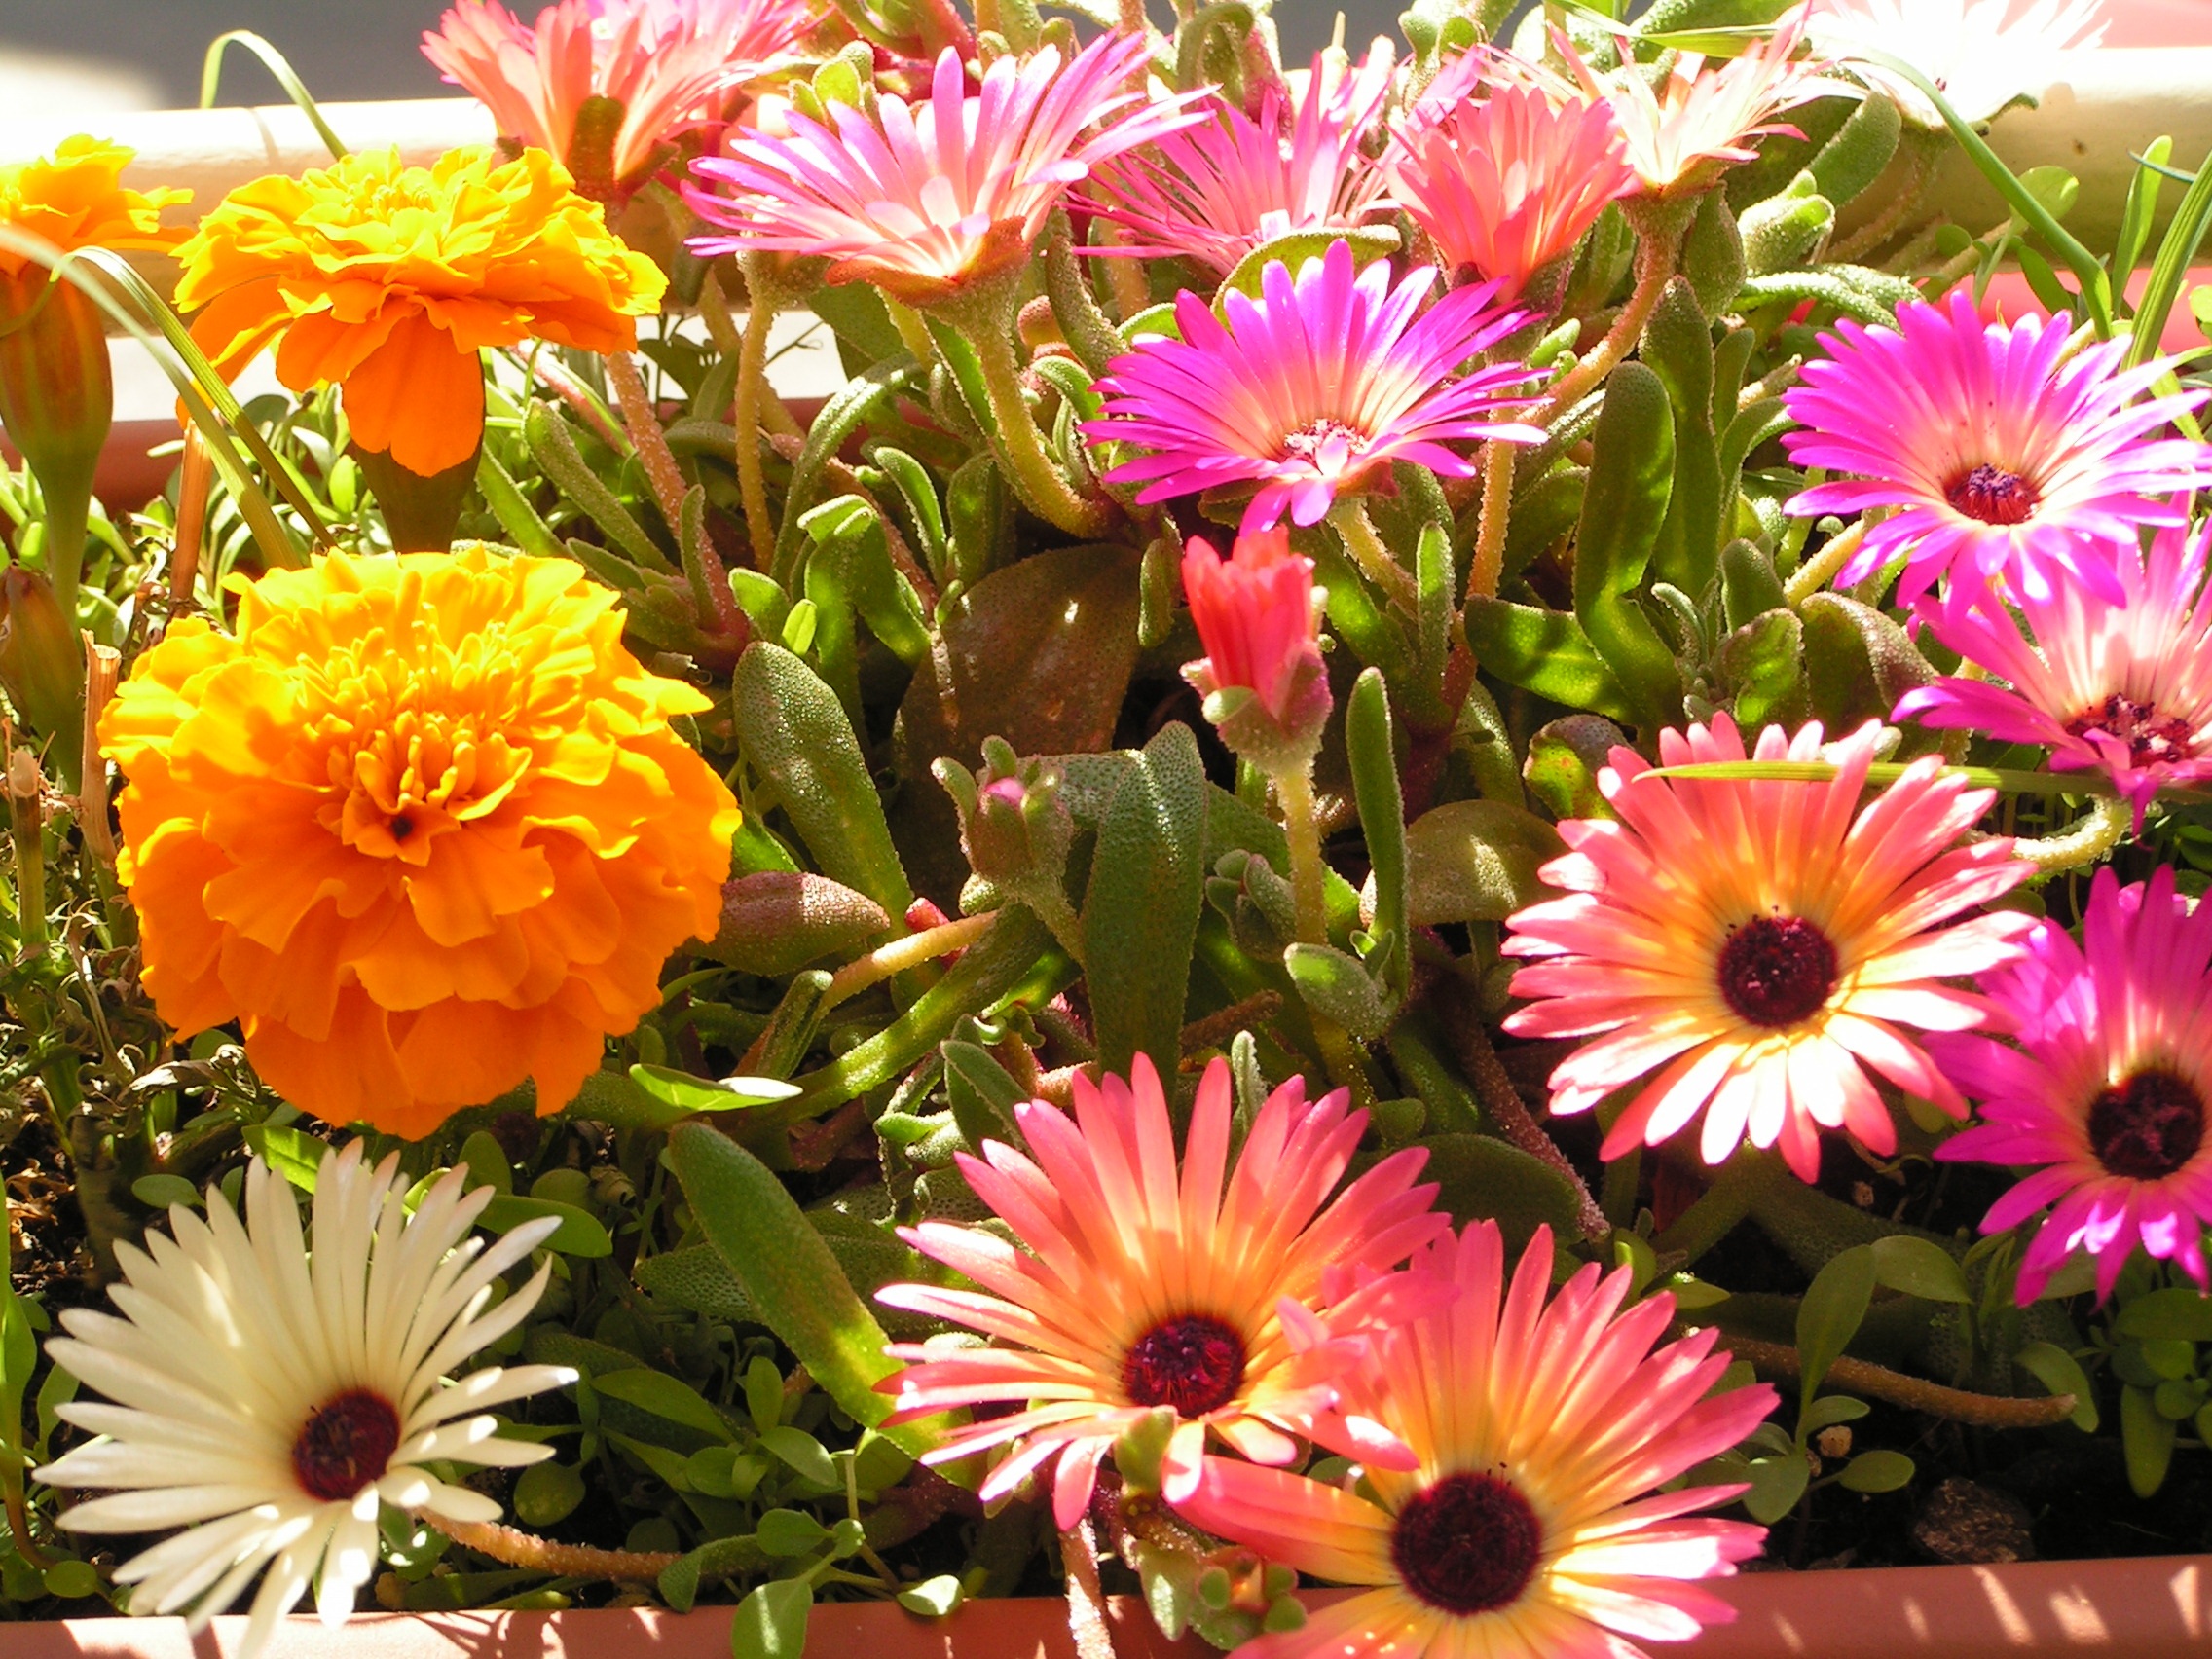
nature, plant, flower, petal, spring, botany, flora, pigface, colors, gerbera, floristry, flowering plant, daisy family, floral design, ice plant, annual plant, land plant, marguerite daisy, flower arranging, ice plant family, dorotheanthus bellidiformis, blanket flowers